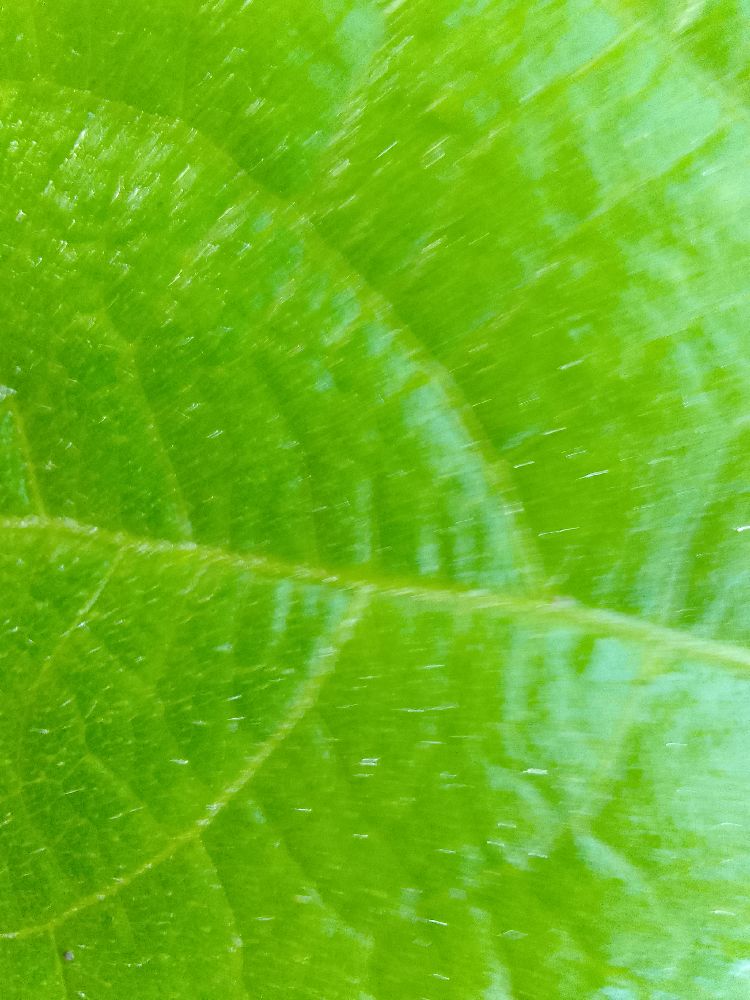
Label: healthy